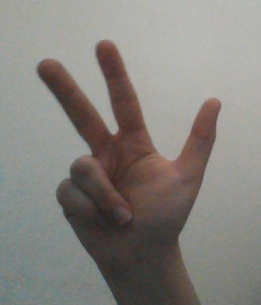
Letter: al